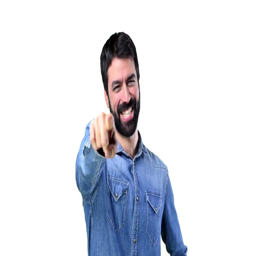
man pointing to the front on isolated white background